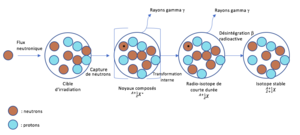
Activation neutronique d'un atome
L’activation neutronique est une méthode analytique, sensible et précise, permettant l’identification ainsi que la quantification des éléments présents dans un échantillon. En effet, cette technique permet une analyse des rayons gamma caractéristiques qui ont été émis pendant la désintégration après que ces derniers s’irradient dans un réacteur nucléaire. Ces signatures énergétiques vont pouvoir permettre l’identification des composés présents ciblés alors que leur taux de comptage sera proportionnel à leur concentration dans l’échantillon.